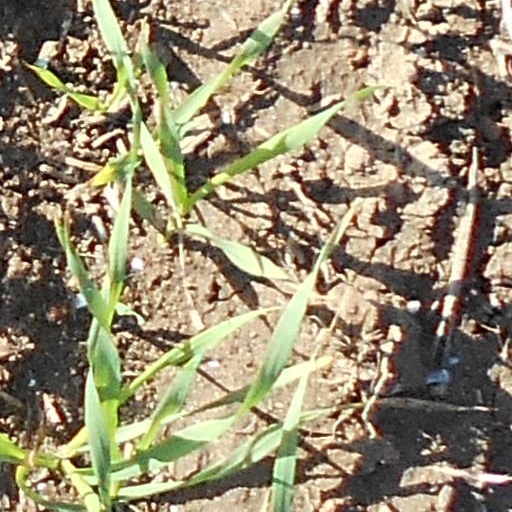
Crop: wheat